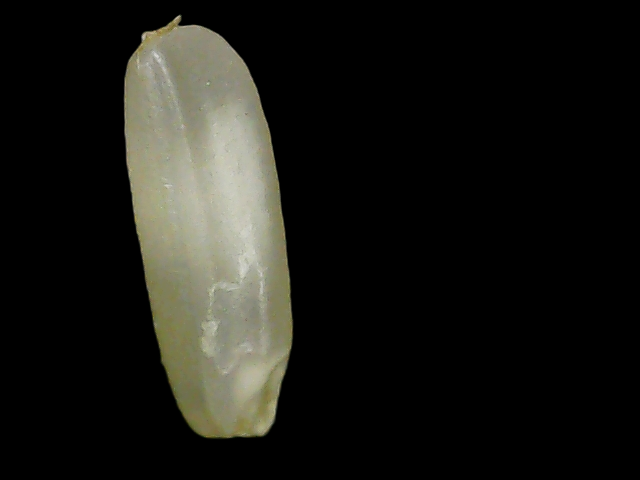
Rice variety: Binadhan21